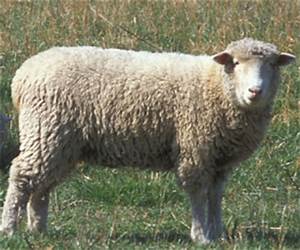
Label: pecora